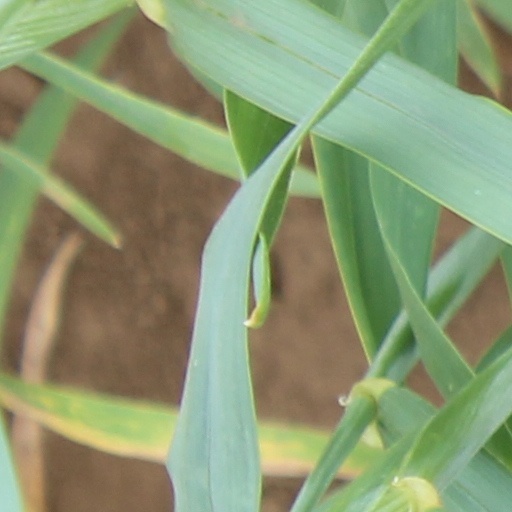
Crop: wheat